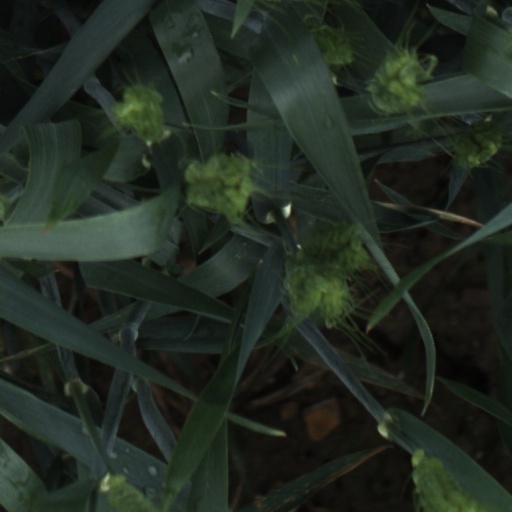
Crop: wheat